Castle Bytham railway station

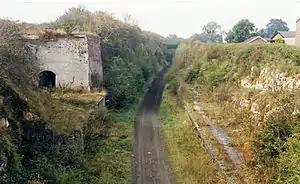
Station site in 1986.

Castle Bytham railway station was a station in Castle Bytham. It was Midland Railway property but train services were operated by the Midland and Great Northern Joint Railway (M&GN). The station and line closed in 1959 along with most of the M&GN.